U.S. Route 30 in Pennsylvania

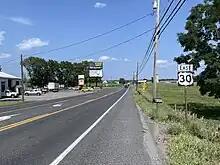
US 30 eastbound past PA 416 in St. Thomas Township

US 30, the Raystown Branch Juniata River, and the Pennsylvania Turnpike pass southeast through The Narrows, a gap in Evitts Mountain. Here, US 30 intersects the northern terminus of PA 326 and curves northeast, crossing over the river and under the turnpike. The route becomes a five-lane road with a center left-turn lane, curving east. The road turns into a four-lane divided highway and has interchanges with Pennknoll Road, where it passes south of UPMC Bedford hospital, and Lutzville Road. US 30 continues east and southeast and passes east through a gap in Tussey Mountain. The route has an eastbound exit and westbound entrance with the western terminus of US 30 Bus., where it becomes a freeway that bypasses Everett to the north. The freeway turns north between the mountain the west and Everett to the east before it turns east and passes over PA 26 prior to an interchange with the Bud Shuster Bypass that connects to PA 26. The freeway section of US 30 ends at an intersection with the eastern terminus of US 30 Bus. east of Everett, where US 30 becomes the four-lane divided Lincoln Highway. The road curves southeast as it runs north of the Raystown Branch Juniata River. The route crosses the river and winds east, heading into Breezewood, where it passes several businesses and comes to an at-grade intersection with I-70. At this point, I-70 joins US 30 in a wrong-way concurrency on a non-limited-access section of Interstate Highway that has two eastbound lanes, three westbound lanes, and a center left-turn lane before the road comes to an interchange with the Pennsylvania Turnpike, where I-70 splits from US 30 and heads west along with I-76 on the turnpike. From here, US 30 narrows to a two-lane undivided road and crosses the Abandoned Pennsylvania Turnpike before it heads northeast into rural areas and climbs Rays Hill, gaining a second eastbound lane and passing over the Pennsylvania Turnpike (I-76).